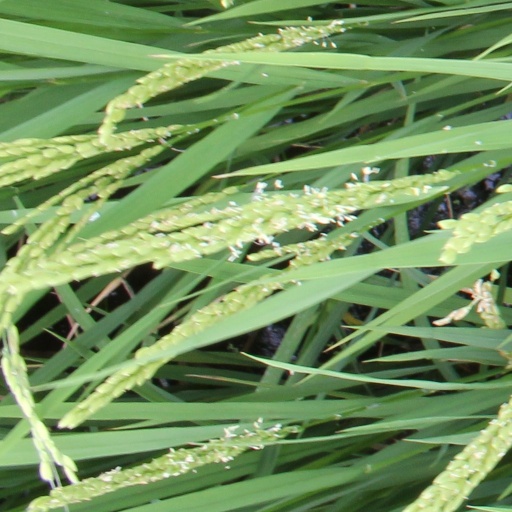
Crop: rice